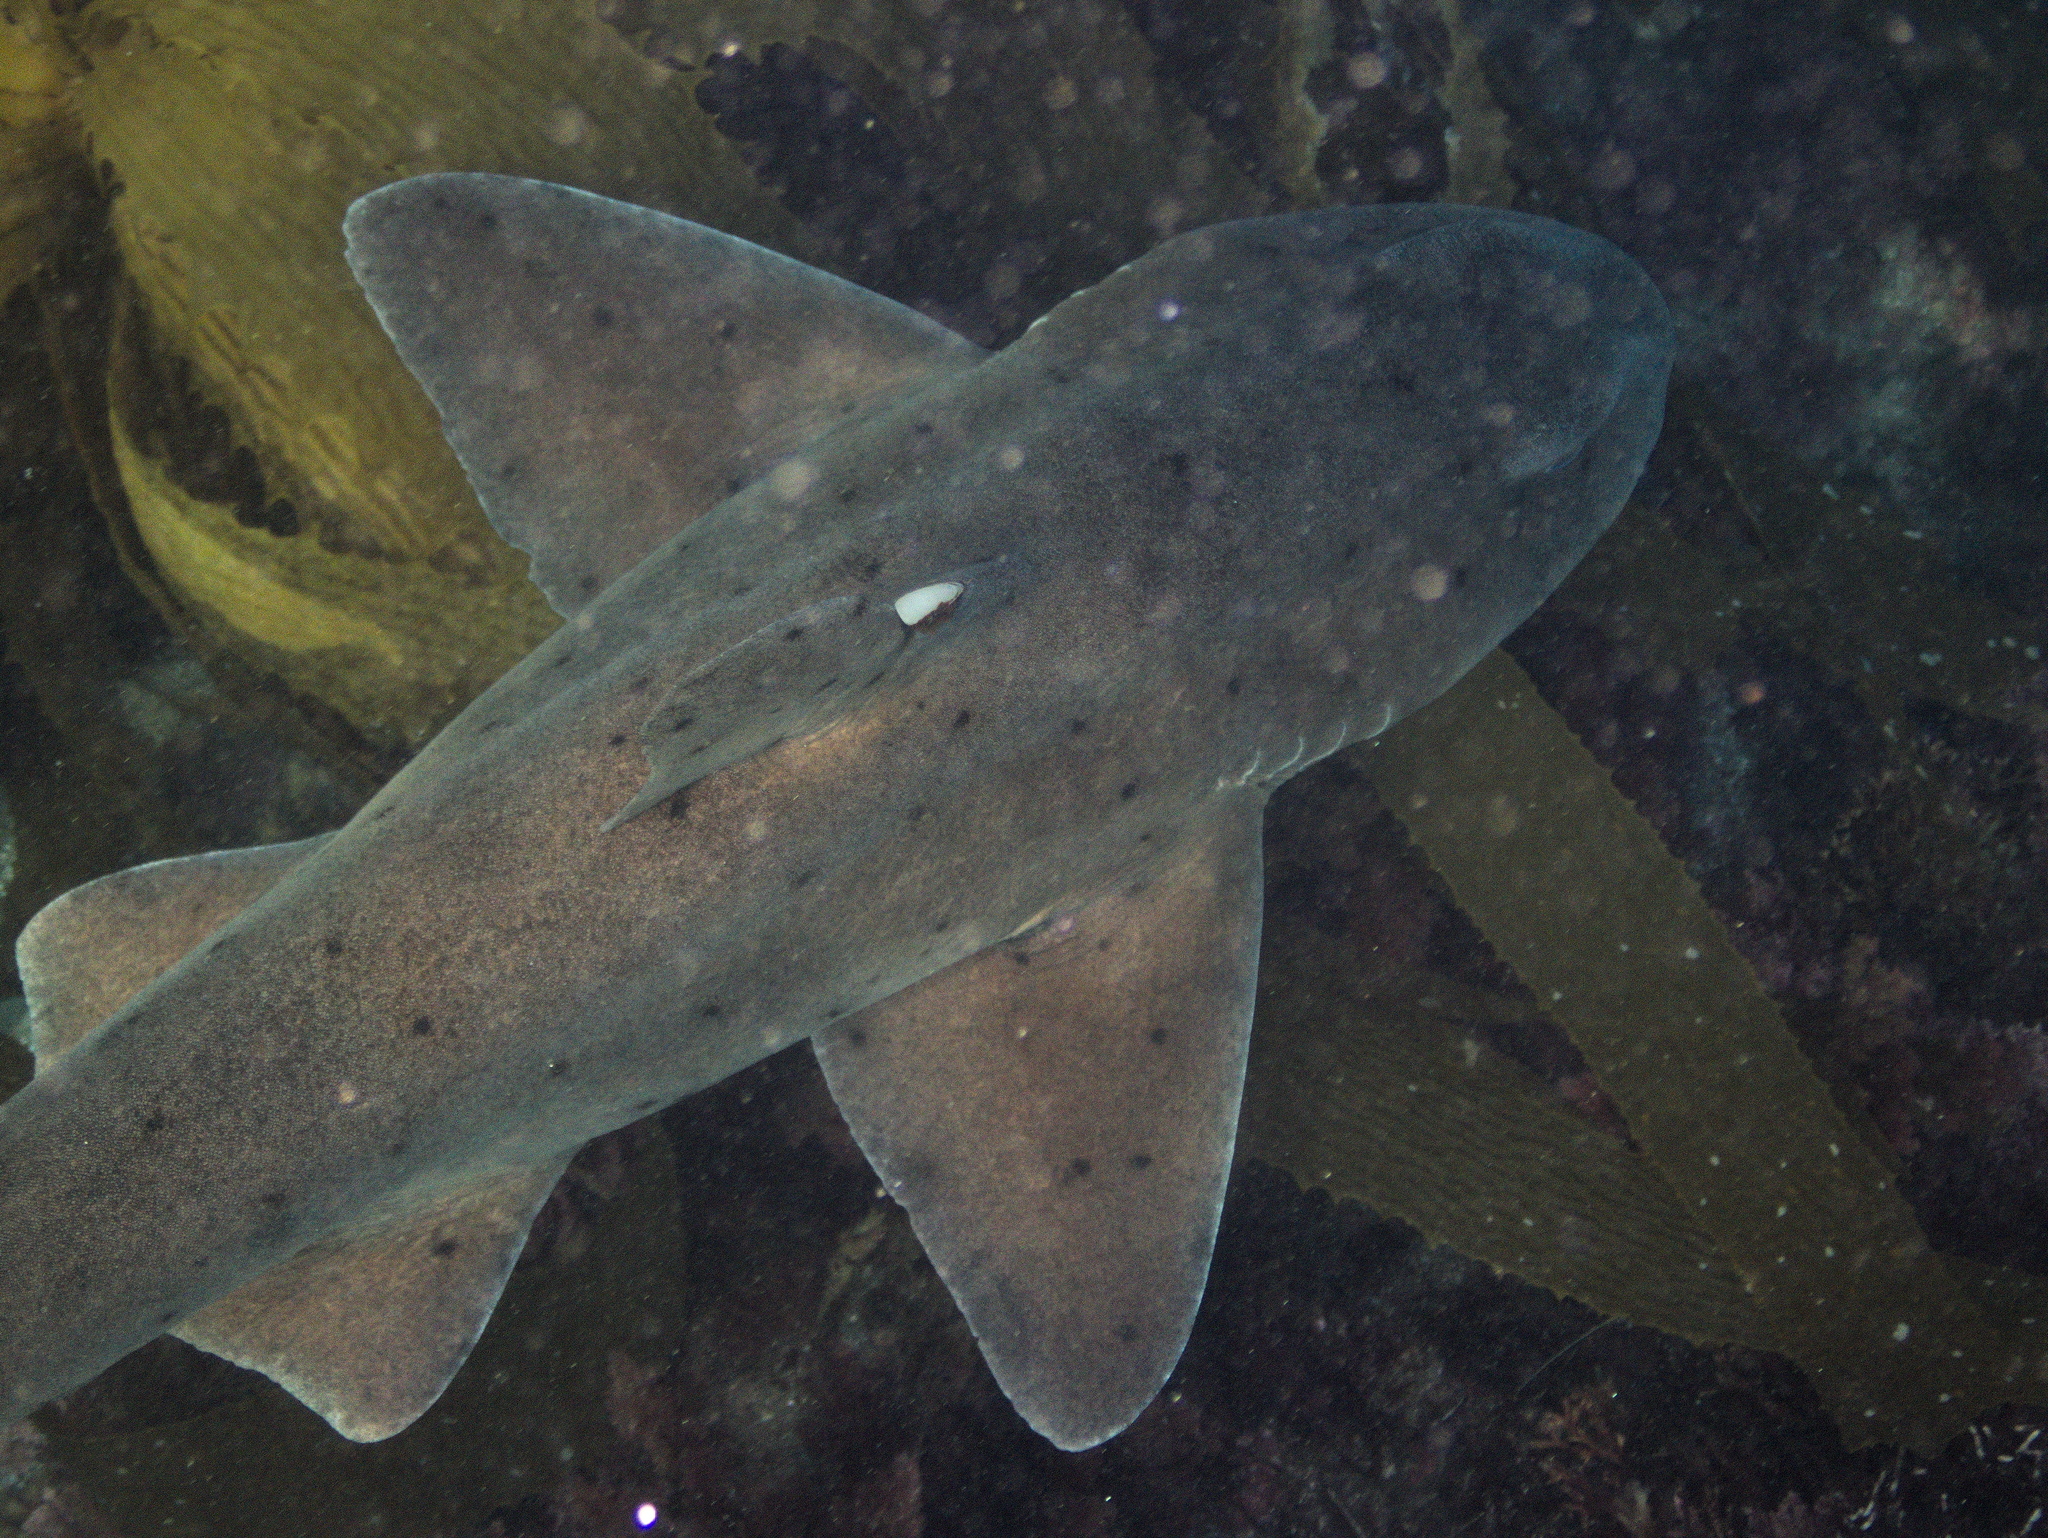
fish (species not among the labelled classes)